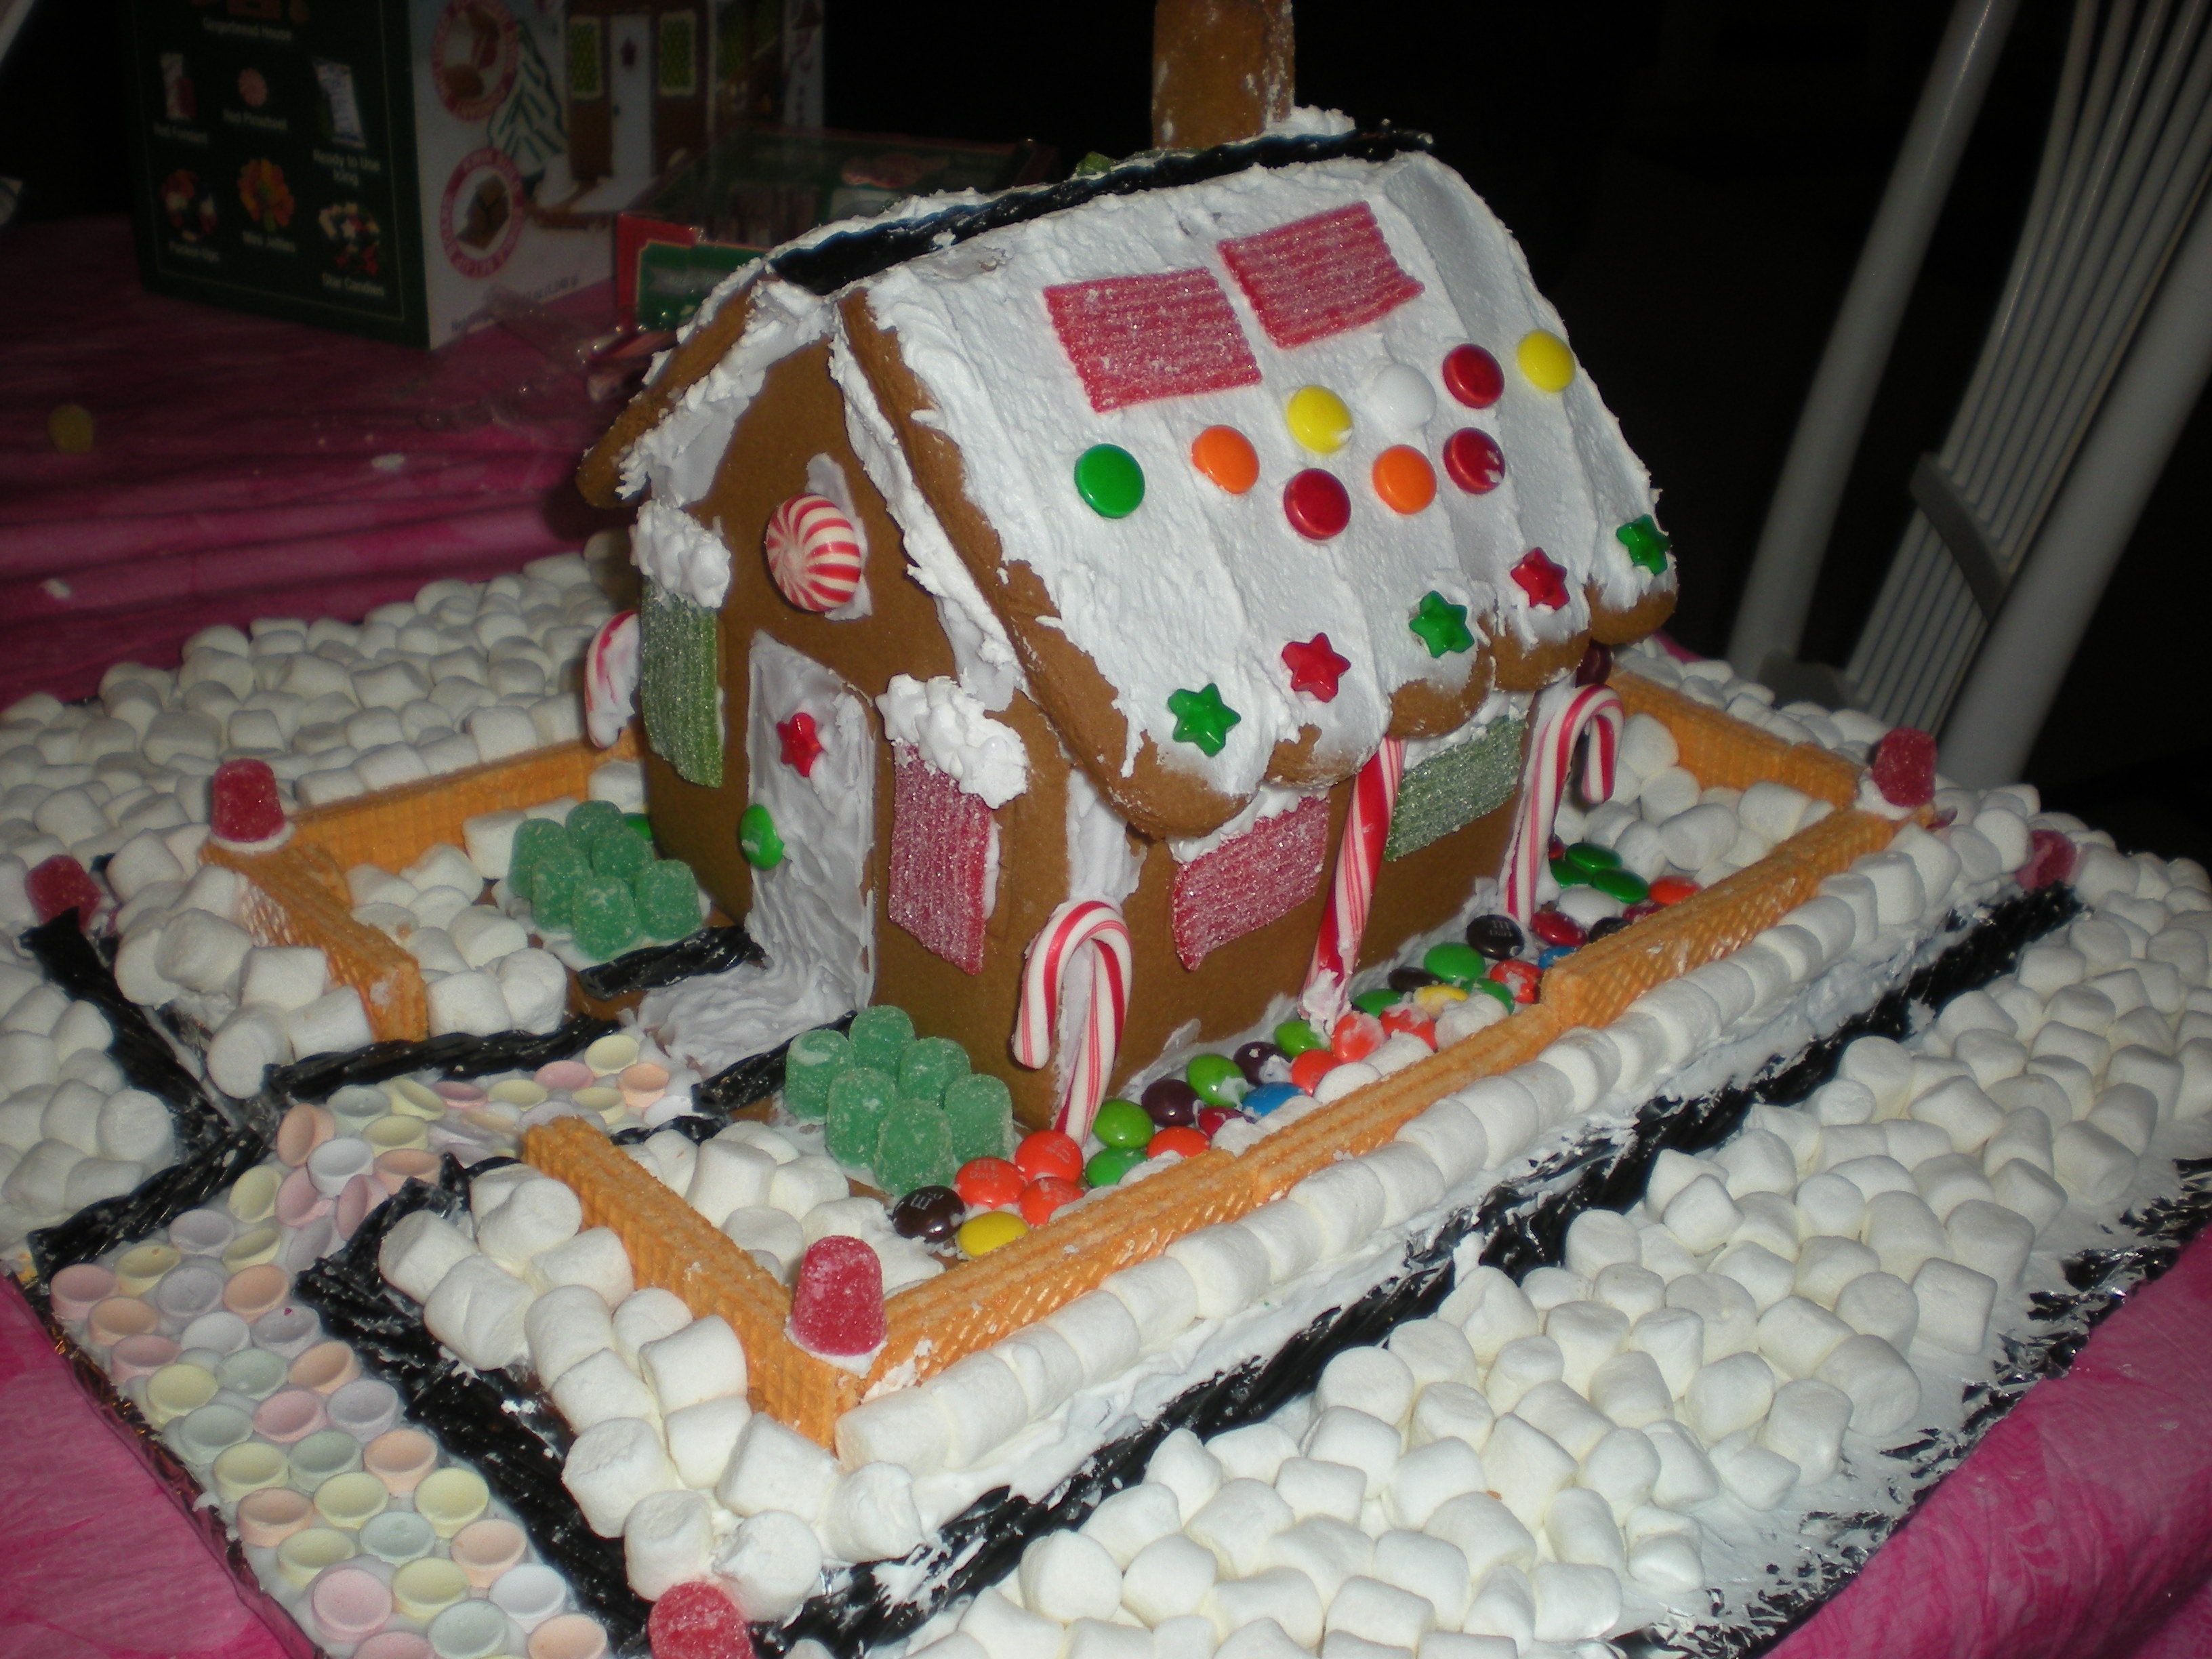
creative, sweet, house, celebration, decoration, pattern, symbol, holiday, baking, dessert, delicious, cake, pastry, bakery, season, mint, festive, birthday cake, cookies, design, sugar, icing, december, tradition, xmas, shape, candy cane, gingerbread, traditional, peppermint, taste, confectionery, candies, pasteles, torte, sugar paste, christmas food, buttercream, cake decorating, gingerbread house, sugar cake, sugary, royal icing, marshmallow art, decorating with graham crackers